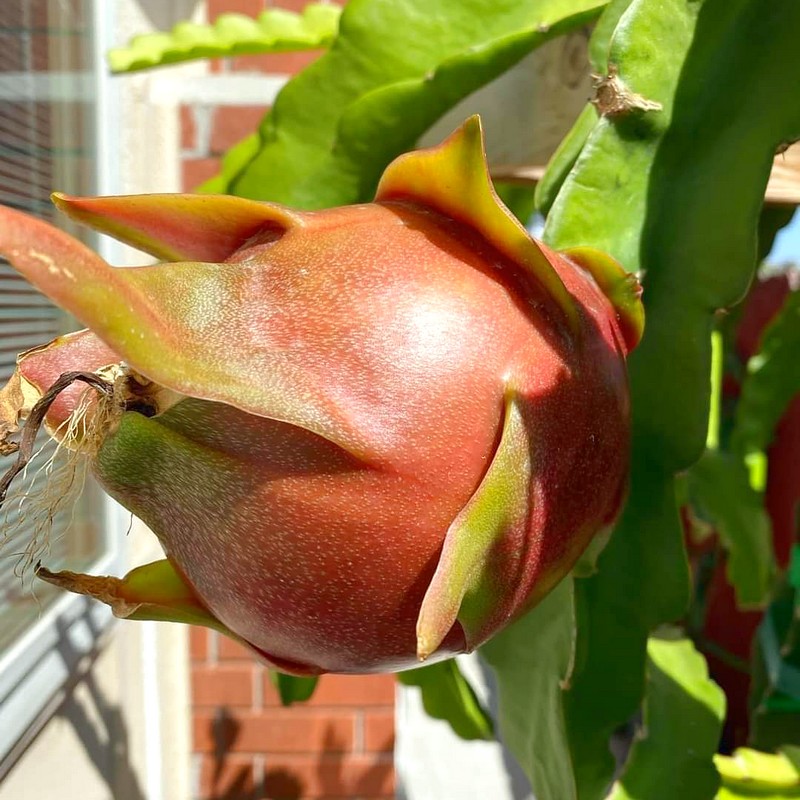
Label: Fresh Dragon Fruit